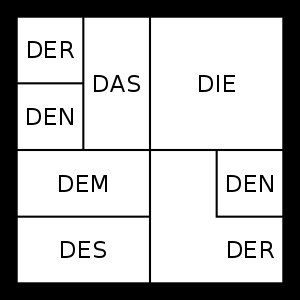
Tysk (sprog) / Grammatik / Navneordsbøjning
Bøjning af de tyske bestemte kendeord.
Tysk er et vestgermansk sprog, der afleder størstedelen af sit ordforråd fra den germanske gren af den indoeuropæiske sprogfamilie. Flere tyske ord stammer fra latin og græsk, og nogle få er låneord fra fransk og engelsk. Blandt de sprog, som har mest til fælles med tysk er Afrikaans, hollandsk, engelsk, frisisk og Letzeburgsk. Ligesom flere af dem har det tyske sprog tre grammatiske køn og tre vokaler med umlaut foruden de 26 standardbogstaver i det latinske alfabet. Bogstavet ß, findes kun på tysk.